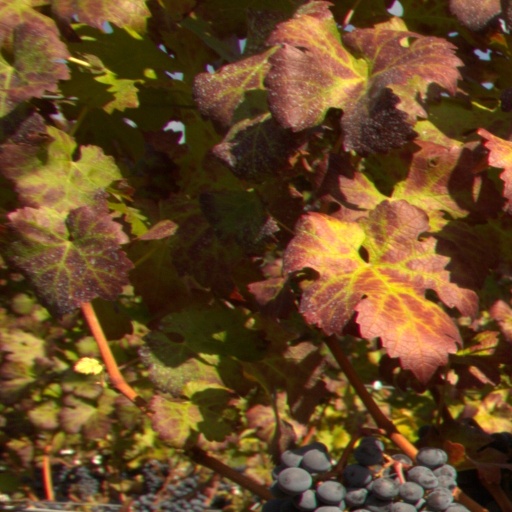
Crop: grape